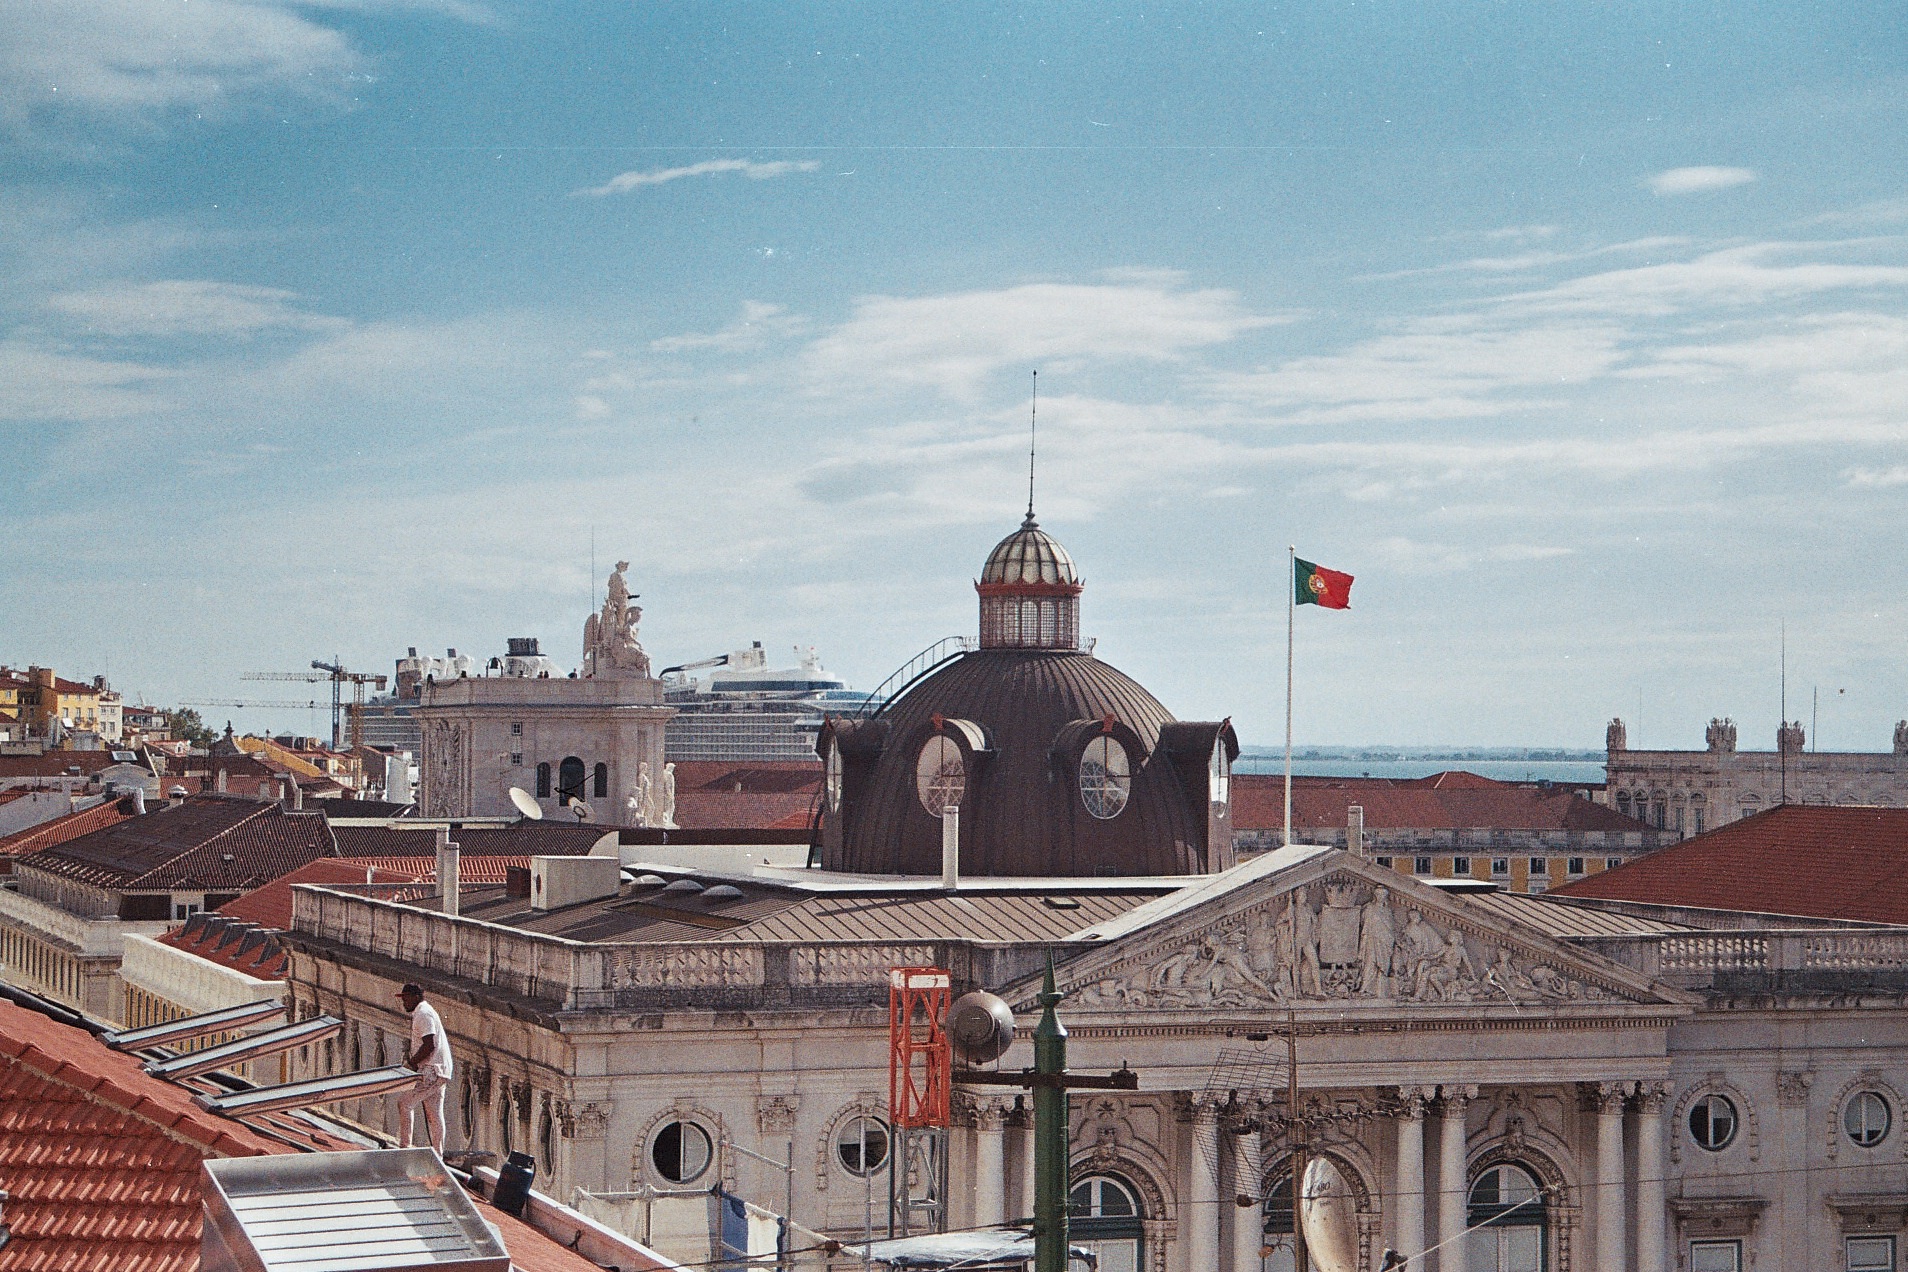
town, building, city, cityscape, downtown, landmark, church, place of worship, basilica, dome, human settlement